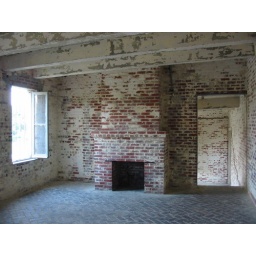
Atalaya is a castle house built in South Carolina in the 1920s in Andalusian style.